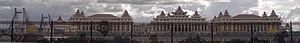
Naypyidaw ou Nay Pyi Taw et Ne Pyi Daw est, depuis novembre 2005, la capitale de la Birmanie. Le nom de Naypyidaw remplace celui de Pyinmana, nom que portait la ville avant sa désignation comme capitale du pays.
La Chambre des nationalités est la chambre haute de l'Assemblée de l'Union, le parlement bicaméral birman.